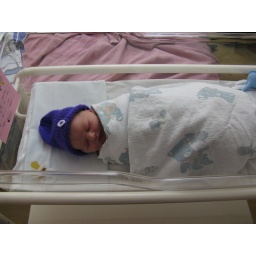
Clean shiny baby in her new hat